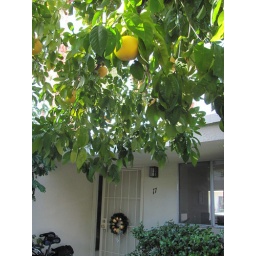
My breakfast grapefruit tree by the front door.It is a yellow grapefruit that is so sweet it needs no sugar added.